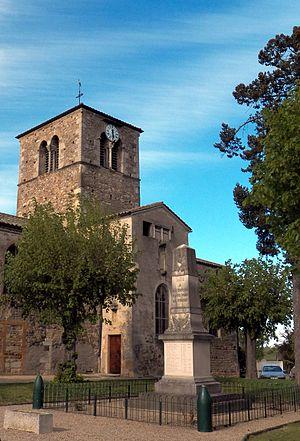
Le monument aux morts et l'église
Dracé est une commune française, située dans le département du Rhône en région Auvergne-Rhône-Alpes.
Il est également nommé Artaud II de Lyon par certains auteurs.